Periya Idathu Penn

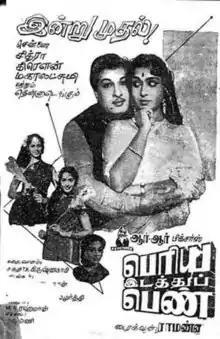
Theatrical release poster

Periya Idathu Penn is a 1963 Indian Tamil-language romantic comedy film, directed by T. R. Ramanna. The film stars M. G. Ramachandran, B. Saroja Devi, M. R. Radha and T. R. Rajakumari. It was released on 10 May 1963. The film was blockbuster, the highest-grossing film of the year and ran more than 100 days. The film was remade in Telugu as "Sabhash Suri" and in Hindi as "Jawab". The story of the 1982 Tamil film "Sakalakala Vallavan" was also inspired by this film.